Maxime Dethomas

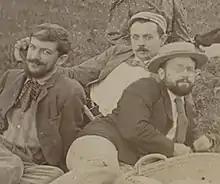
Maxime Dethomas (centre) with his artist companions (c. 1890)

During 1885, Dethomas first met Augustine Bulteau (1860–1922), matriarch of the Parisian arts community and one-time wife of prominent author and playwright, Jules Ricard (1848–1903). Bulteau would go on to become a pivotal figure in his life, helping him navigate a difficult relationship with his father, guiding his academic direction and encouraging his development as an artist. Each year, Dethomas would take extended breaks at Bulteau's estates in Léry and Venice – trips that would feature prominently in his art.